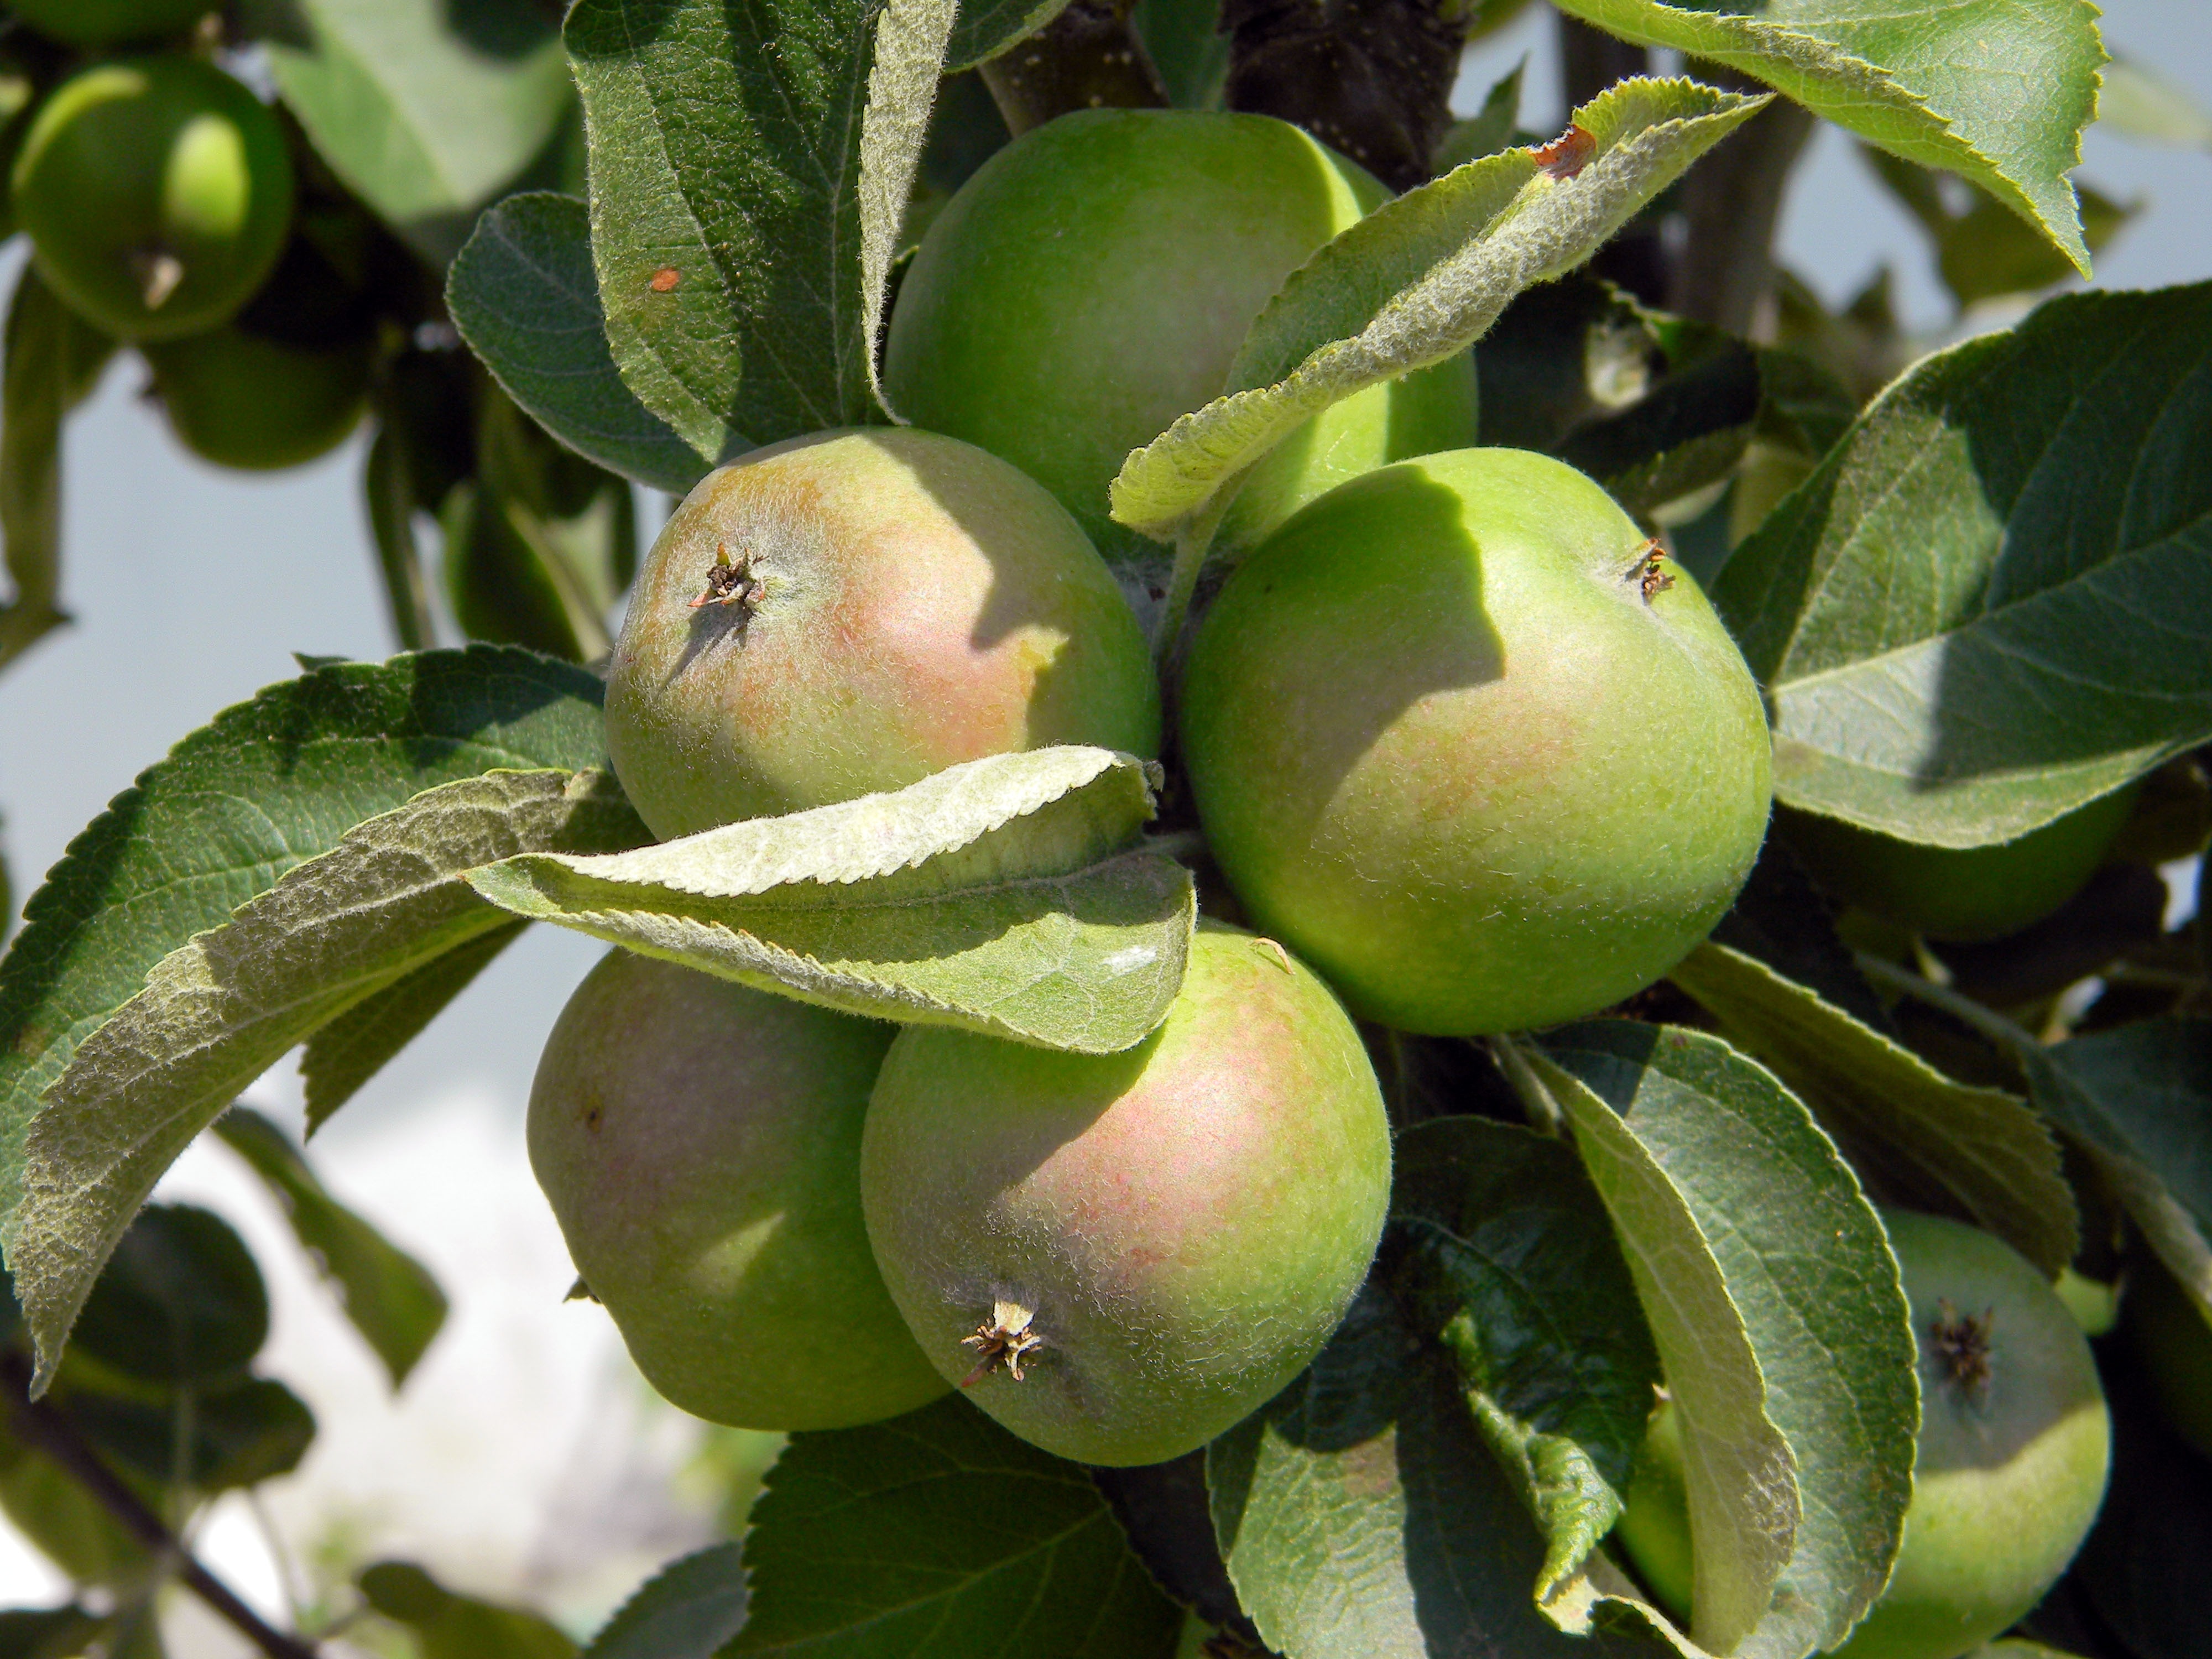
apple, tree, nature, branch, plant, sun, fruit, flower, summer, ripe, food, green, harvest, produce, evergreen, garden, closeup, sheet, leaves, shrub, apples, apple tree, krupnyj plan, green leaves, green apple, flowering plant, rose family, acerola, malpighia, apples on a branch, apple on the branch, branch with leaves, damson, bitter orange, fruity garden, land plant, hardy kiwi, key lime, calamondin